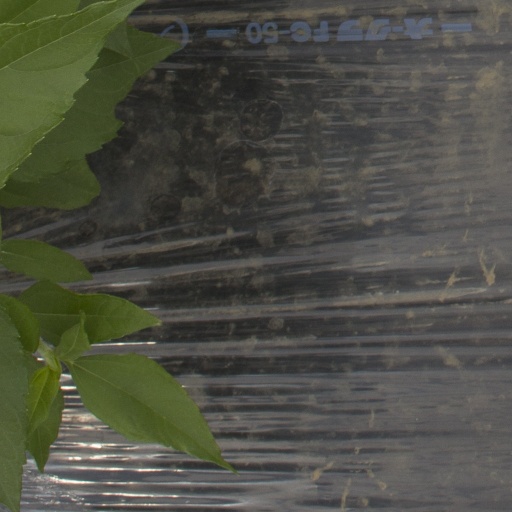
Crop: Jerusalem artichoke